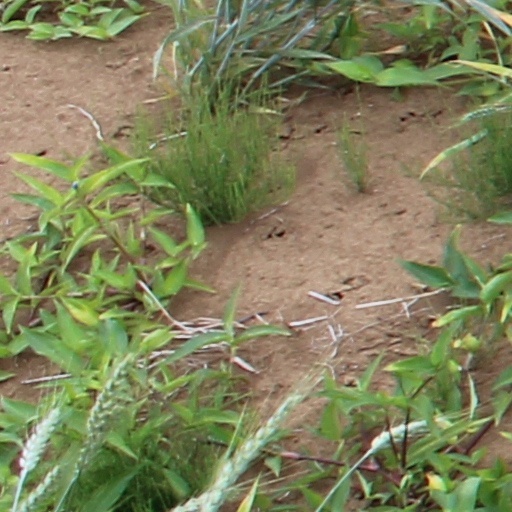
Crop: wheat